Top-lit updraft gasifier

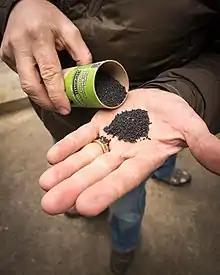
TLUDs make biochar.

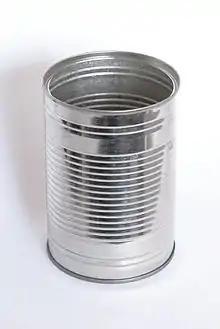
TLUDs can be made from tin cans rescued from the garbage, old pots, and other materials.

A top-lit updraft gasifier (also known as a TLUD) is a micro-kiln used to produce charcoal, especially biochar, and heat for cooking. A TLUD pyrolyzes organic material, including wood or manure, and uses a reburner to eliminate volatile byproducts of pyrolization. The process leaves mostly carbon as a residue, which can be incorporated into soil to create terra preta.